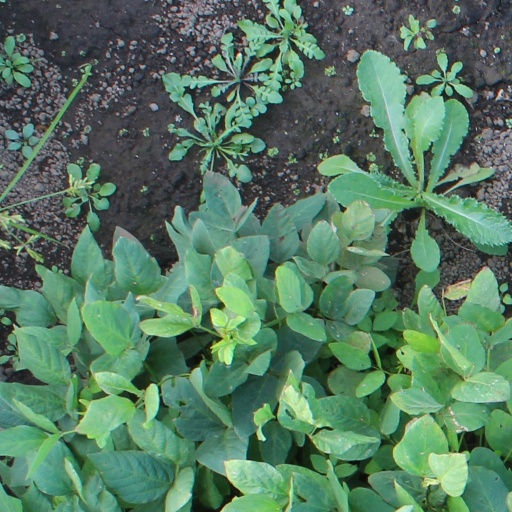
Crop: soybean